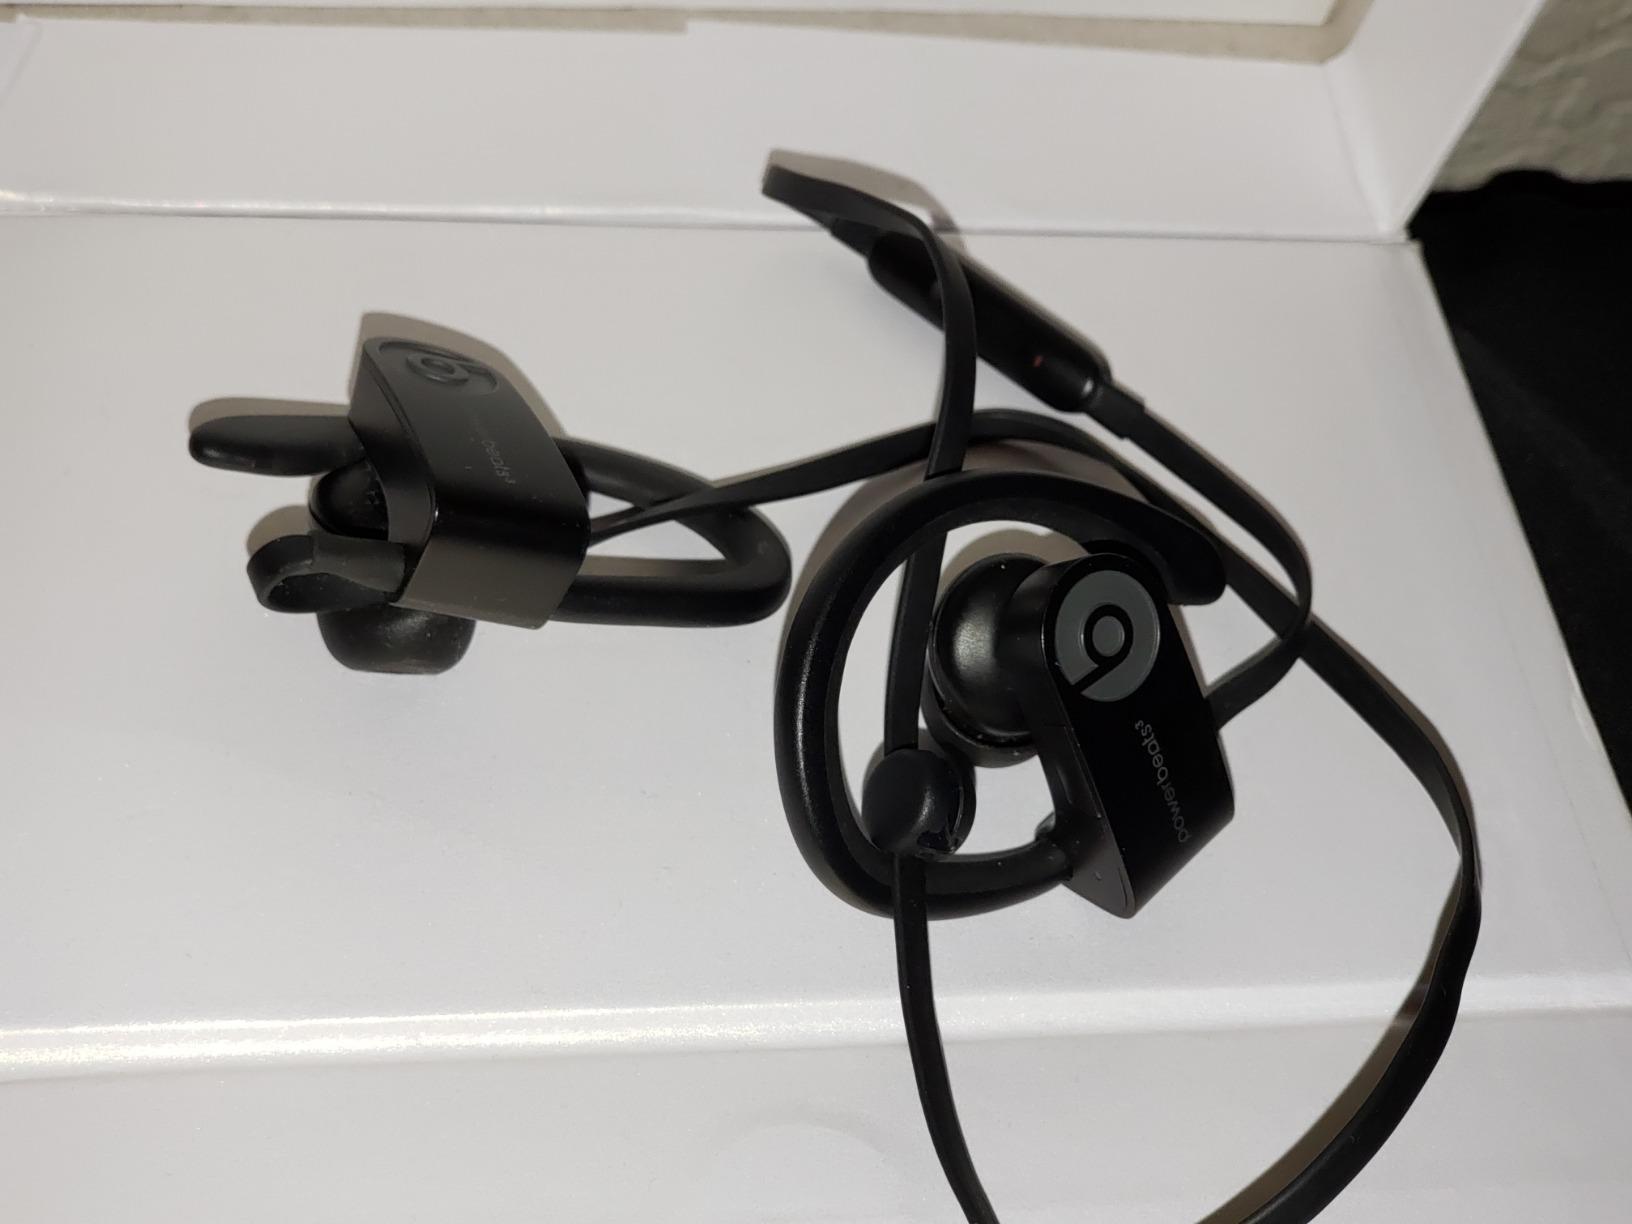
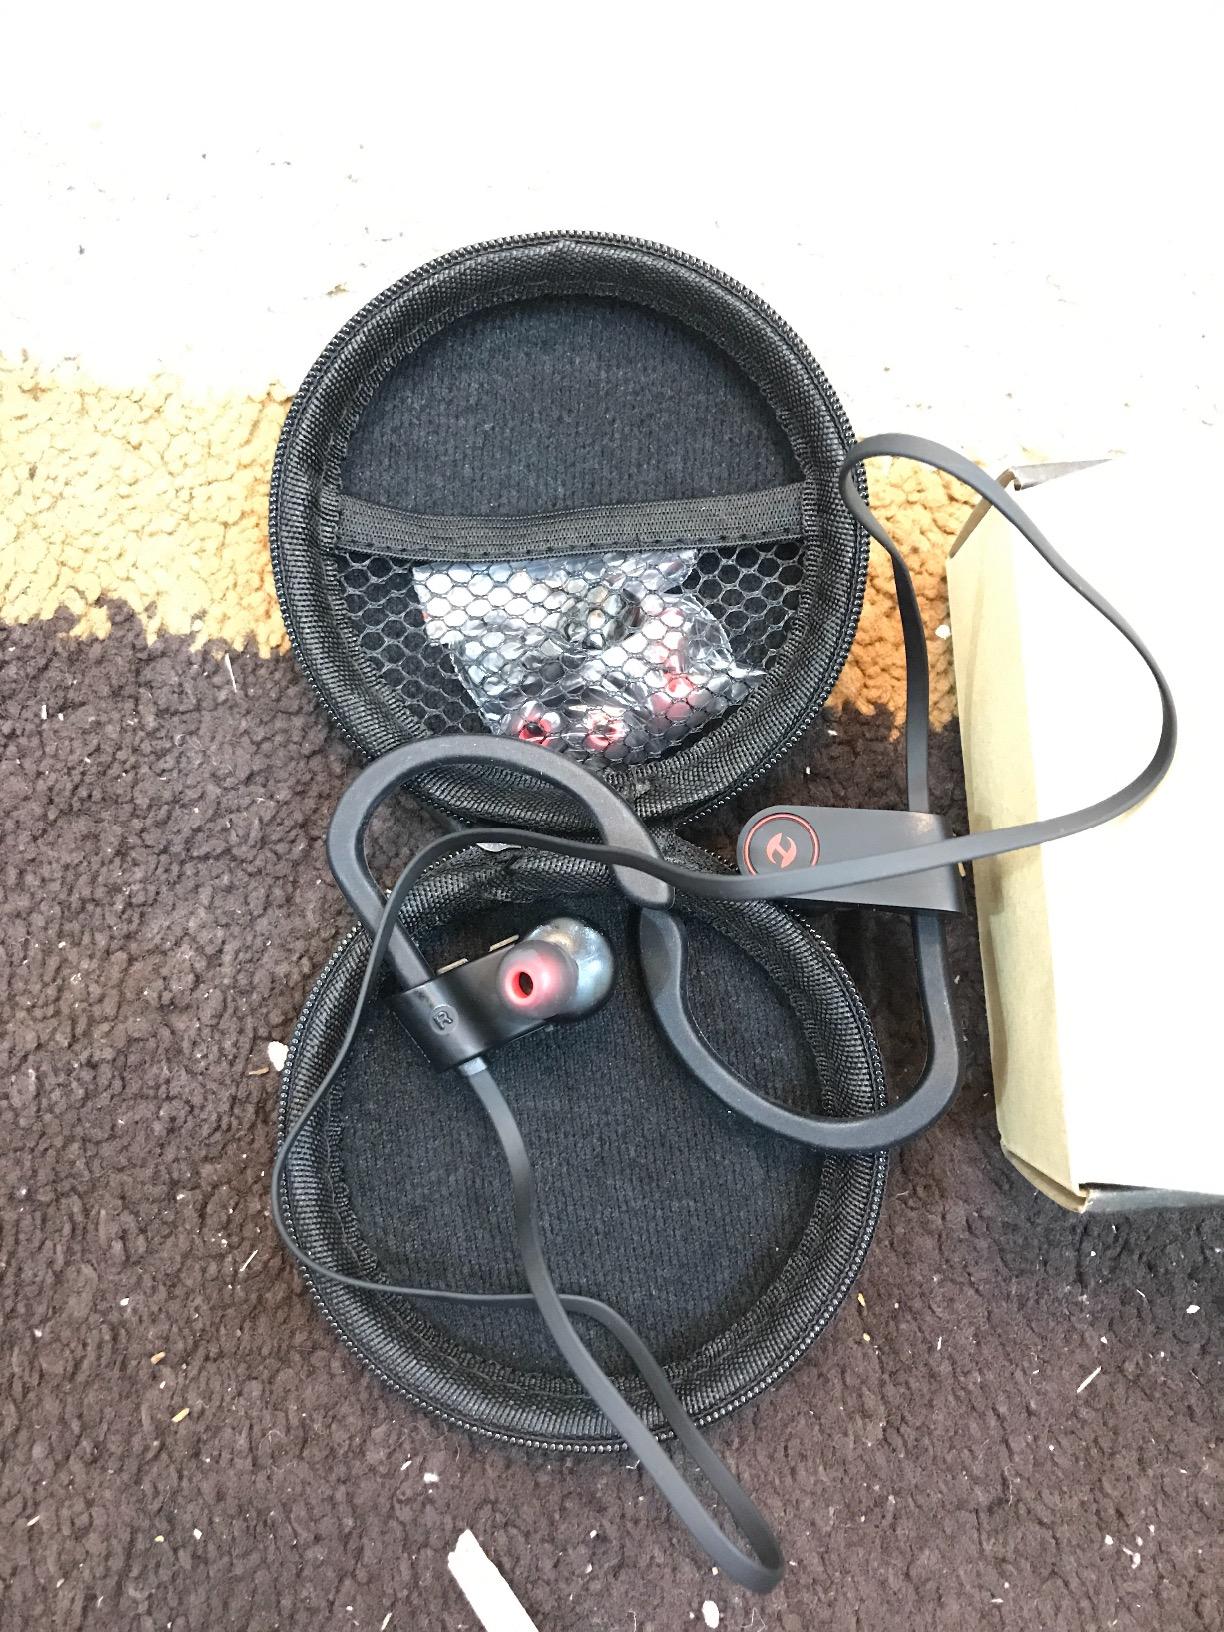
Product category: headphones
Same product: no